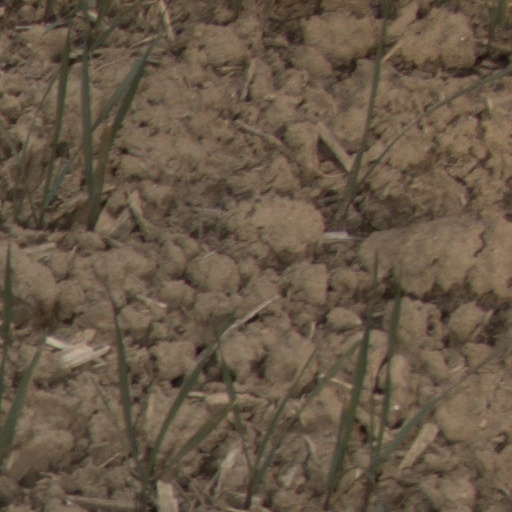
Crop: wheat